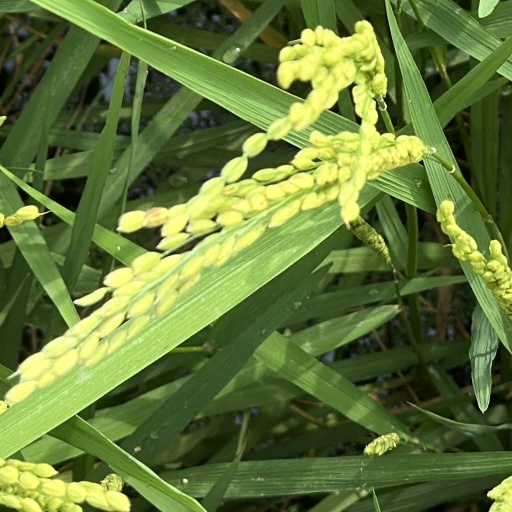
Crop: rice